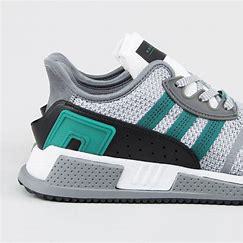
Brand: Adidas
Model: EQT Cushion Adv